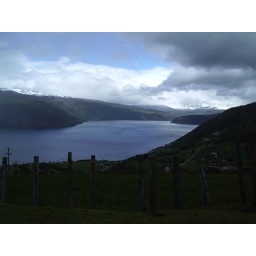
Looking down over Nordfjord from mountain road just after a snow storm